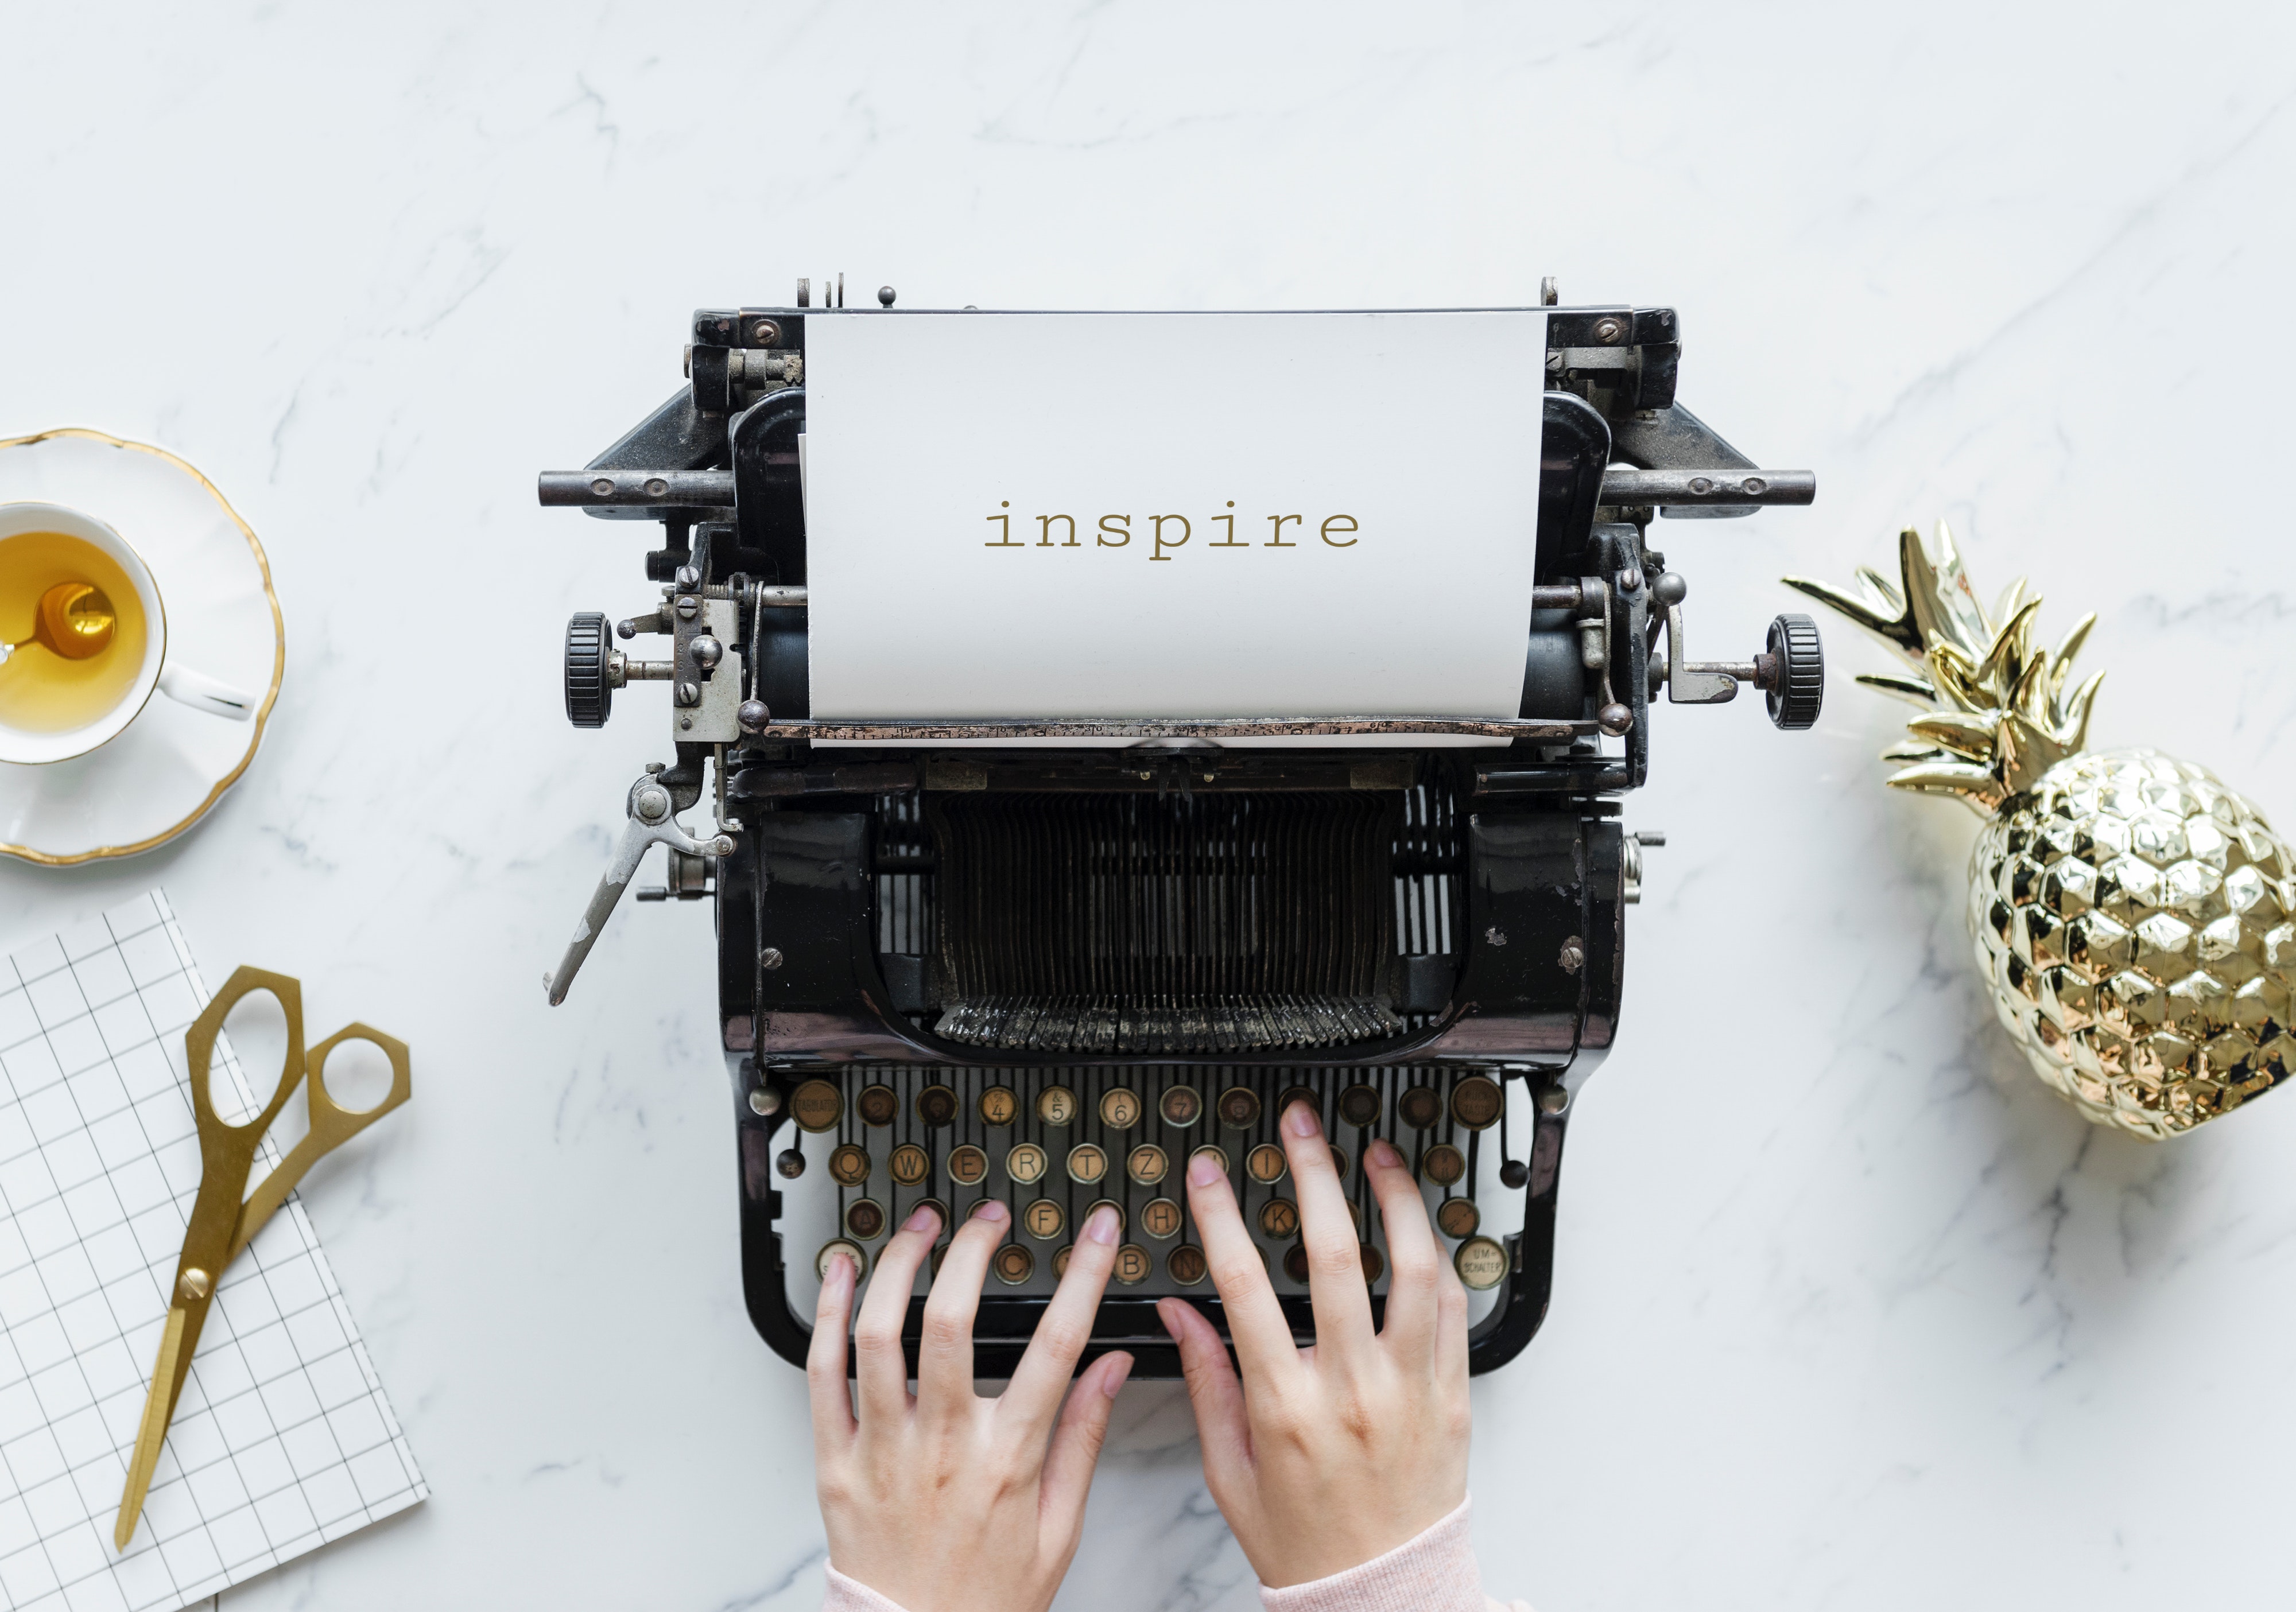
typewriter, office equipment, technology, pineapple, office supplies, machine